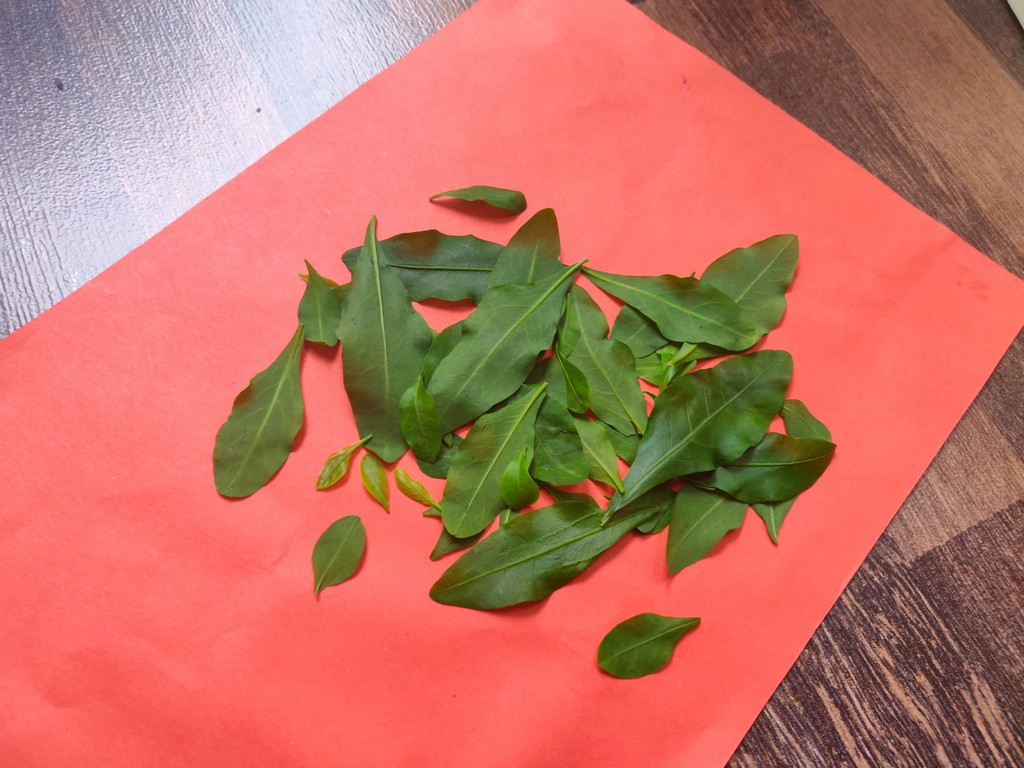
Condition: Healthy
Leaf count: multiple
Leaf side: unknown